Frataraka

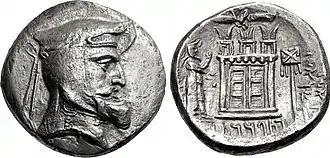
Frataraka dynasty ruler Vadfradad I (Autophradates I). 3rd century BC. Istakhr (Persepolis) mint. Head of ruler with mustache and earring, wearing diadem and kyrbasia / "rtrk’" up outer left from bottom, "br" up inner left from bottom, "wtprdt p" in exergue, "zy ’l’" down outer right. Fire temple of Ahura-Mazda; above, half-figure of Ahura-Mazda; to inner left, Vādfradād standing right; standard to inner right. The headgear is a combination of a satrapal "tiara", and the Hellenistic diadem of a ruler.

The evidence for the quasi-autonomous local governors that were the Fratarakas is almost exclusively coming from their coinage. The Achaemenids only struck coins in the western parts of the Achaemenid Empire, mostly in Asia Minor where a coinage culture had already existing before their arrival. The Seleucid were the first one to strike coins in the area of Persis. It is during their rule that the Greek words "drachma" and "denanos" entered the Persian language, to become today's "dirham" and "denar". The Fratarakas essentially followed the example of their Seleucid overlords in striking coins. Several of their coins were further struck on issues of the Seleucids, or posthumous issues of Alexander the Great.